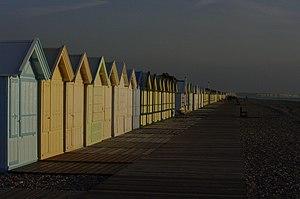
Les cabines colorées de bord de mer le long du chemin de planches à Cayeux-sur-Mer.
Claude Raimbourg est un graveur à la pointe-sèche, à l'aquatinte, au burin, sur bois et au carborundum, dessinateur, imprimeur, peintre et écrivain français né le 2 mars 1935 à Paris 17ᵉ où il a vécu avant de s'installer à Cayeux-sur-Mer.